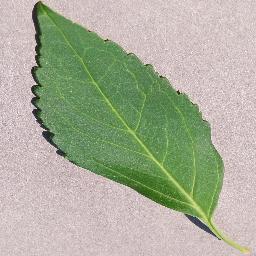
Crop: cherry
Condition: (including_sour)_healthy